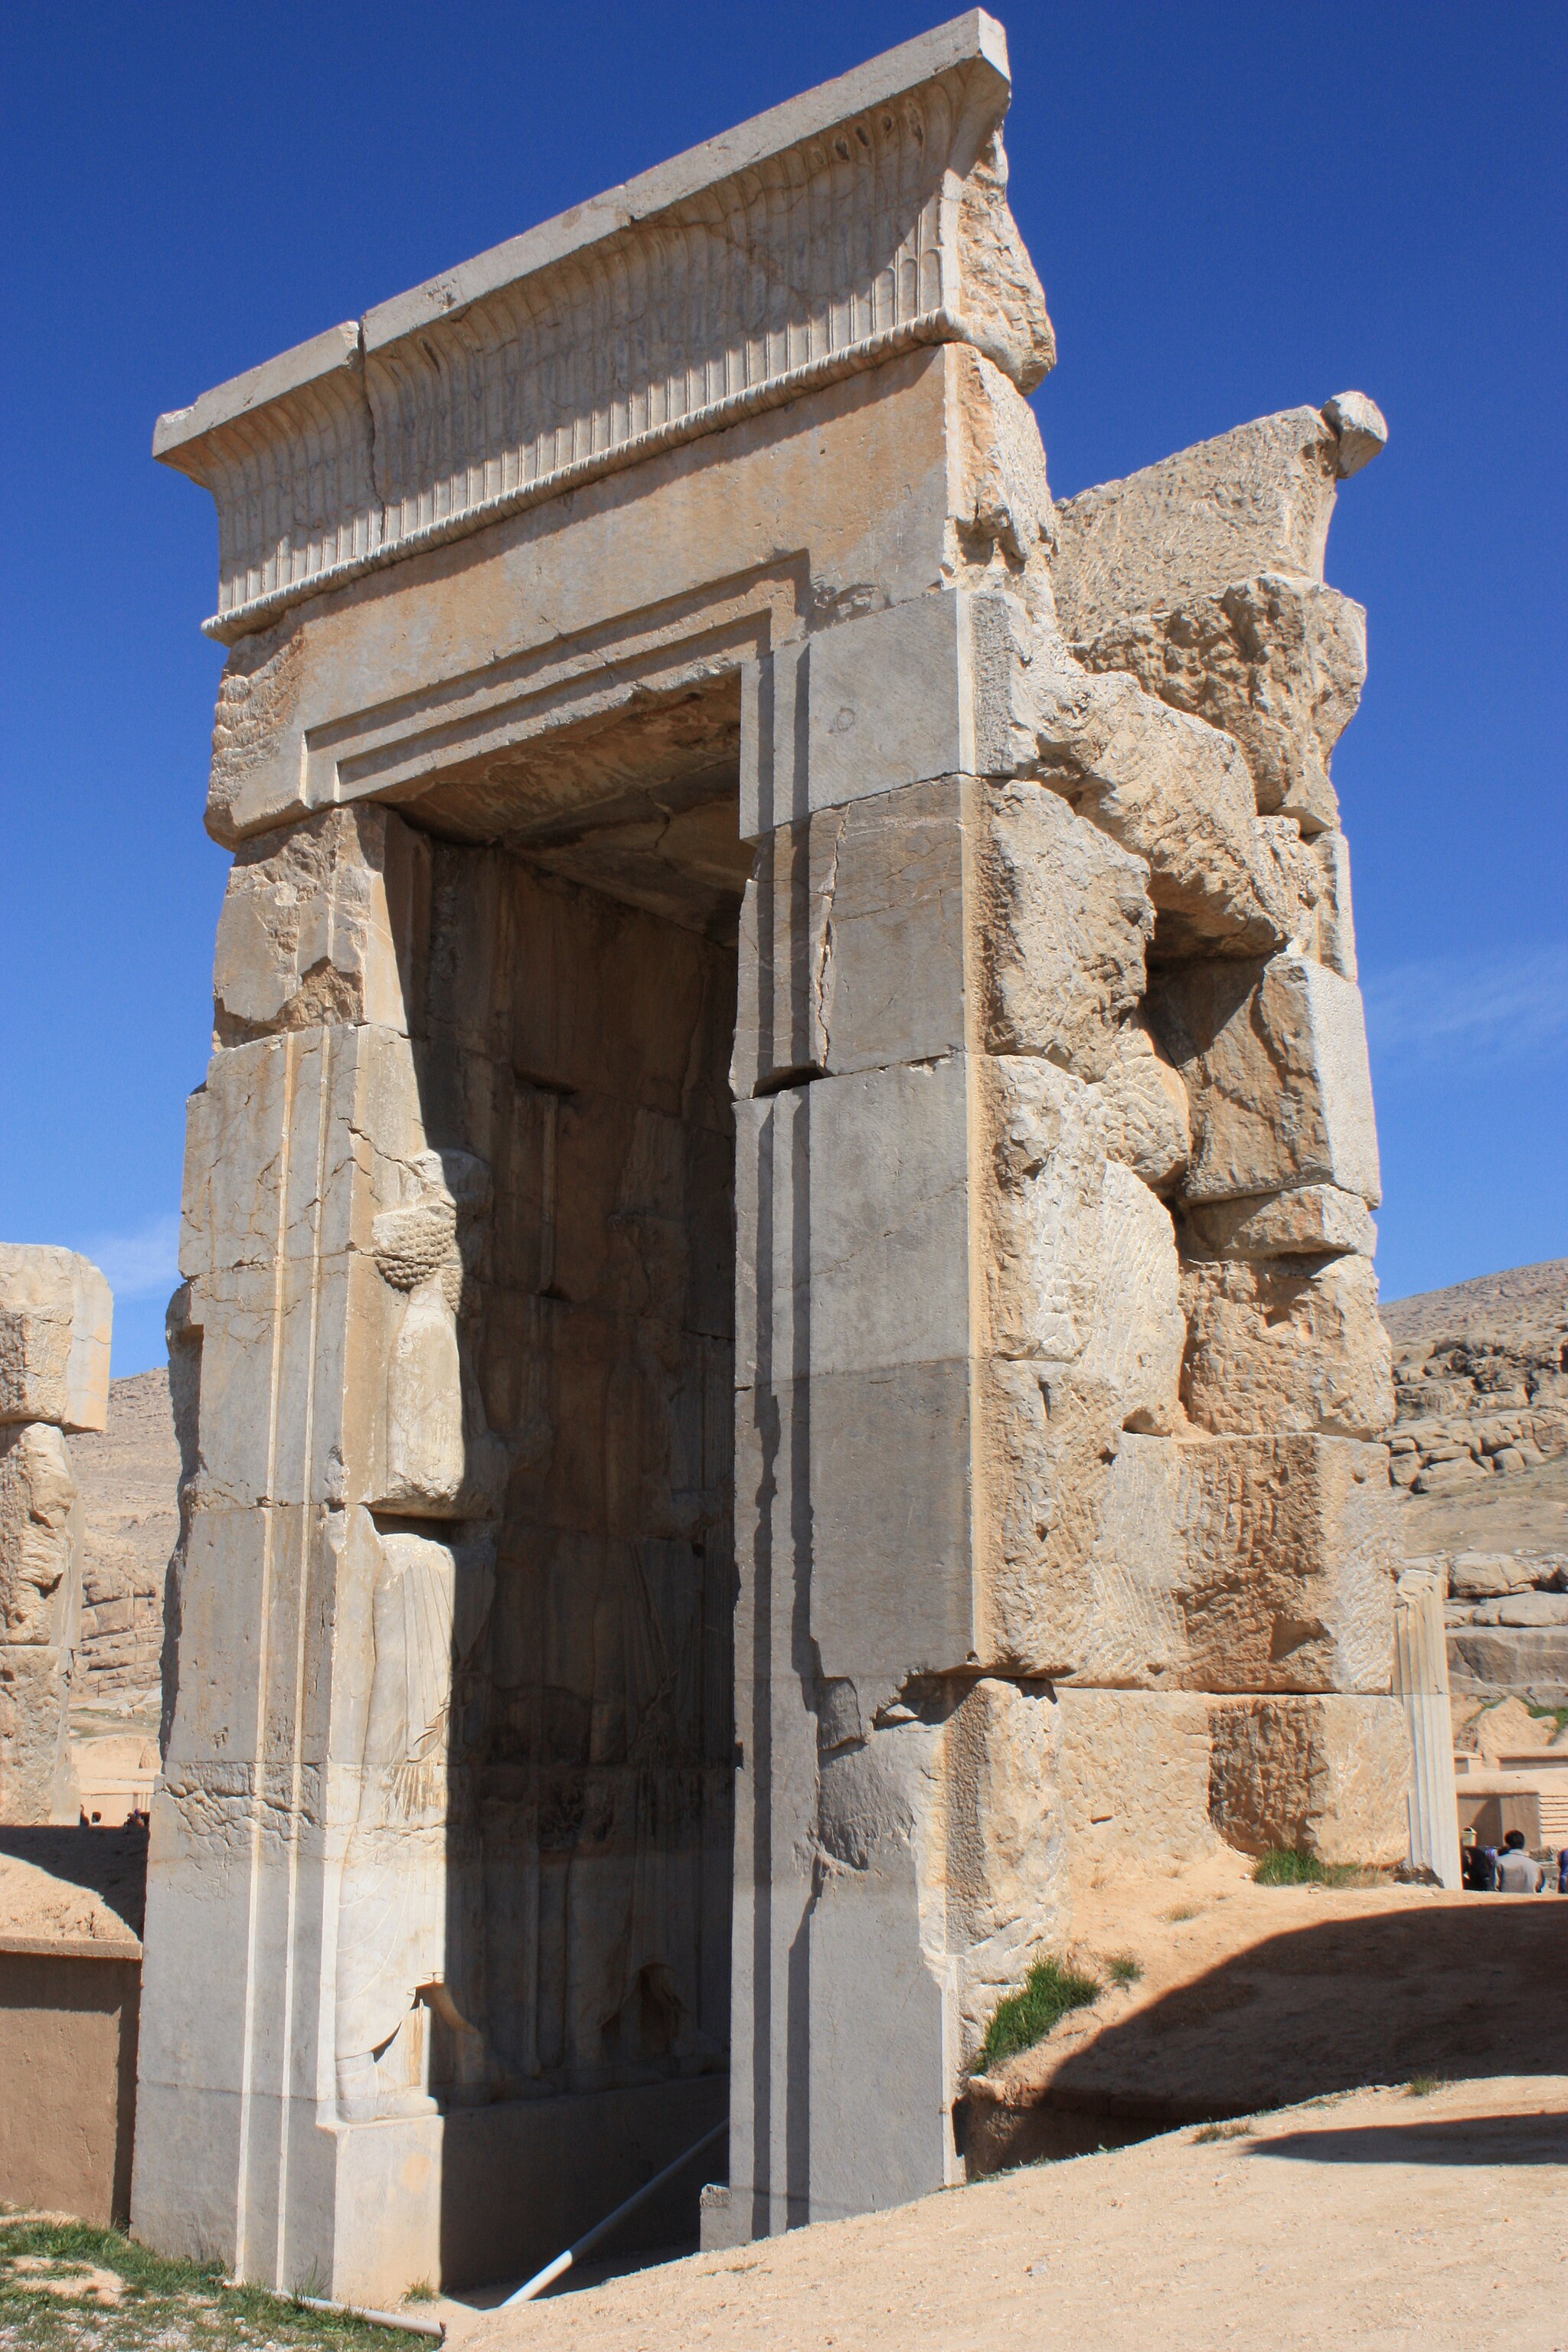
Title: Takhtejamshid51
Description: Persepolis in Shiraz
Date: 2009-04-02
Categories: GFDL, Taken with Canon EOS 450D, Hall of hundred columns, License migration redundant, Self-published work, Reliefs of Achaemenid warriors in Persepolis, 2009 in Persepolis